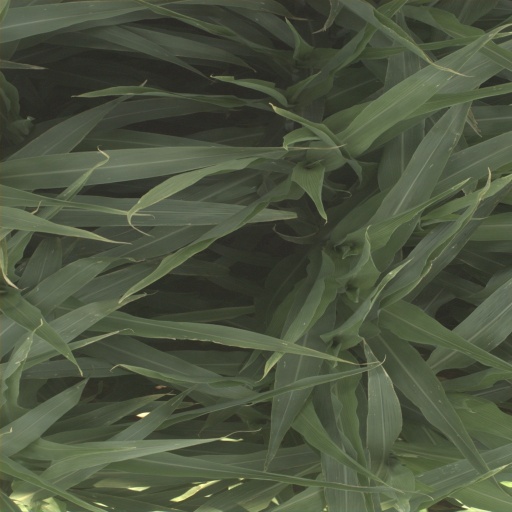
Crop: sorghum